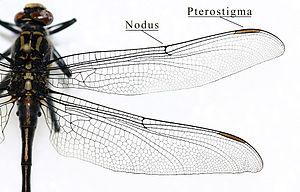
Les odonates sont un ordre d'insectes à corps allongé, dotés de deux paires d'ailes membraneuses généralement transparentes, et dont les yeux composés et généralement volumineux leur permettent de chasser efficacement leurs proies. Ils sont aquatiques à l'état larvaire et terrestres à l'état adulte. Ce sont des prédateurs, que l'on peut rencontrer occasionnellement dans tout type de milieu naturel, mais qui se retrouvent plus fréquemment aux abords des zones d'eau douce à saumâtre, stagnante à courante, dont ils ont besoin pour se reproduire.
La famille des Gomphidae ou Gomphidés fait partie des Anisoptères, dans l'ordre des Odonates. Il s'agit d'une famille qui a conservé des caractéristiques ancestrales comme l'espacement entre les yeux au-dessus de la tête et une asymétrie au niveau de leur thorax. Ces libellules possèdent aussi des caractéristiques distinctes évolutives comme un ovipositeur réduit à une paire minuscule de lamelle. Cette famille contient 95 genres avec près de 1000 espèces.
Le pterostigma est une courte zone étroite d'épaississement du bord antérieur des ailes de certains insectes, en particulier des libellules, de beaucoup de demoiselles, ainsi que d'autres insectes...
L'aile de l'insecte est une expansion tégumentaire de l'exosquelette de l'insecte qui lui permet de voler. Elle n'est absolument pas homologue à l'aile des oiseaux.